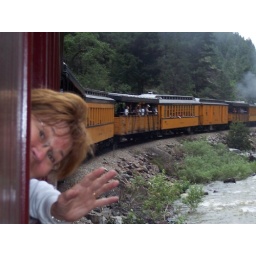
Durango narrow gauge train in Animas River canyon